Hermeto Pascoal

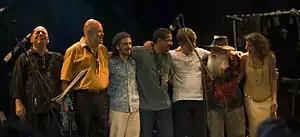
Hermeto Pascoal and group, 2009

Pascoal initially caught the international public's attention with an appearance on Miles Davis's 1971 album "Live-Evil", which featured him on three pieces, which he also composed. Davis allegedly called Pascoal "the most impressive musician in the world". Later collaborations involved fellow Brazilian musicians Airto Moreira and Flora Purim. From the late 1970s onward, he has mostly led his own groups, playing at many prestigious venues, such as the Montreux Jazz Festival in 1979. Other members of the group have included bassist Itibere Zwarg, pianist Jovino Santos-Neto and percussionists Nene, Pernambuco, and Zabelê.